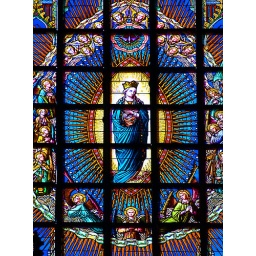
Stained glass window in some church or other in Brussels.